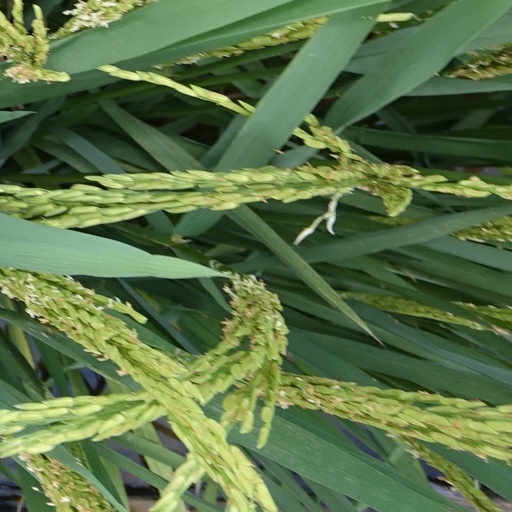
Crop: rice